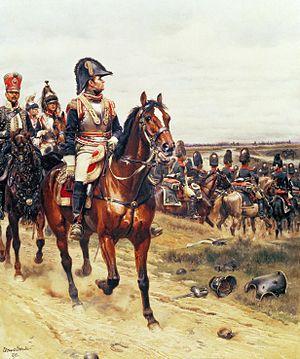
Édouard Detaille (1848–1912) Portrait du général Espagne à la bataille d'Heilsberg en 1807
Jean-Louis-Brigitte Espagne, né le 16 février 1769 à Auch en Gascogne et mort le 21 mai 1809 à Lobau en Autriche, est un général français de la Révolution et de l’Empire.